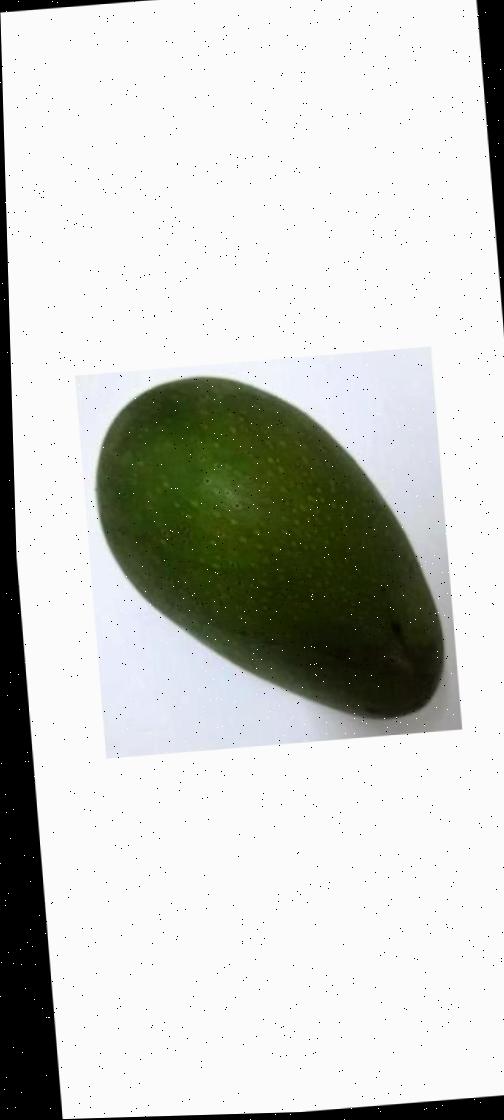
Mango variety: Ashshina Zhinuk